Aston Martin DBR1

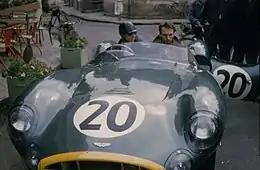
Tony Brooks with mechanic, Eric Hind parked outside the 1957 Le Mans Aston Martin base, the Hotel de France, at the wheel of his DBR1/2 race car.

Making a full debut in the 1957 World Sportscar Championship season as well as various non-championship races, Aston Martin started the season with DBR1/1 in 2.5-litre form and the car recorded its first finish, with a second place for Roy Salvadori at the British Empire Trophy, followed by another second place at the Goodwood Circuit's Sussex Trophy. DBR1/1 was then upgraded with the newer 3.0-litre engine, and joined by the identical DBR1/2. Together at the Spa Sportscar Race, Aston Martin took the top two spots, with Tony Brooks winning over Roy Salvadori. The DBR1s then made their World Sportscar Championship debut in the fourth round, the 1000km Nürburgring. Here DBR1/2 took an overall victory at the hands of Brooks and Noël Cunningham-Reid, earning Aston Martin its first World Championship win since the Collins/Griffith DB3S had won the Tourist Trophy in 1953. Salvadori and Les Leston finished sixth in the same race in DBR1/1. The victory against the full works might of Ferrari and Maserati with their 335S and 450S models in the hands of drivers such as Peter Collins, Mike Hawthorn, Moss and Juan Manuel Fangio gave the Aston Martin team confidence that they now had a car that could compete against the best in the world. Unfortunately these hopes were dashed at the 1957 24 Hours of Le Mans when both DBR1s failed to finish. The failure at Le Mans meant that any hopes of the World Championship had gone and Aston Martin missed the final two rounds in Sweden and Venezuela. Instead they entered the non-championship Spa Grand Prix, where DBR1/2 took the only other victory of the year in the hands of Brooks ahead of Masten Gregory in a Ferrari 290 MM and Olivier Gendebien in a Ferrari 335S with Salvadori fourth in DBR1/1.